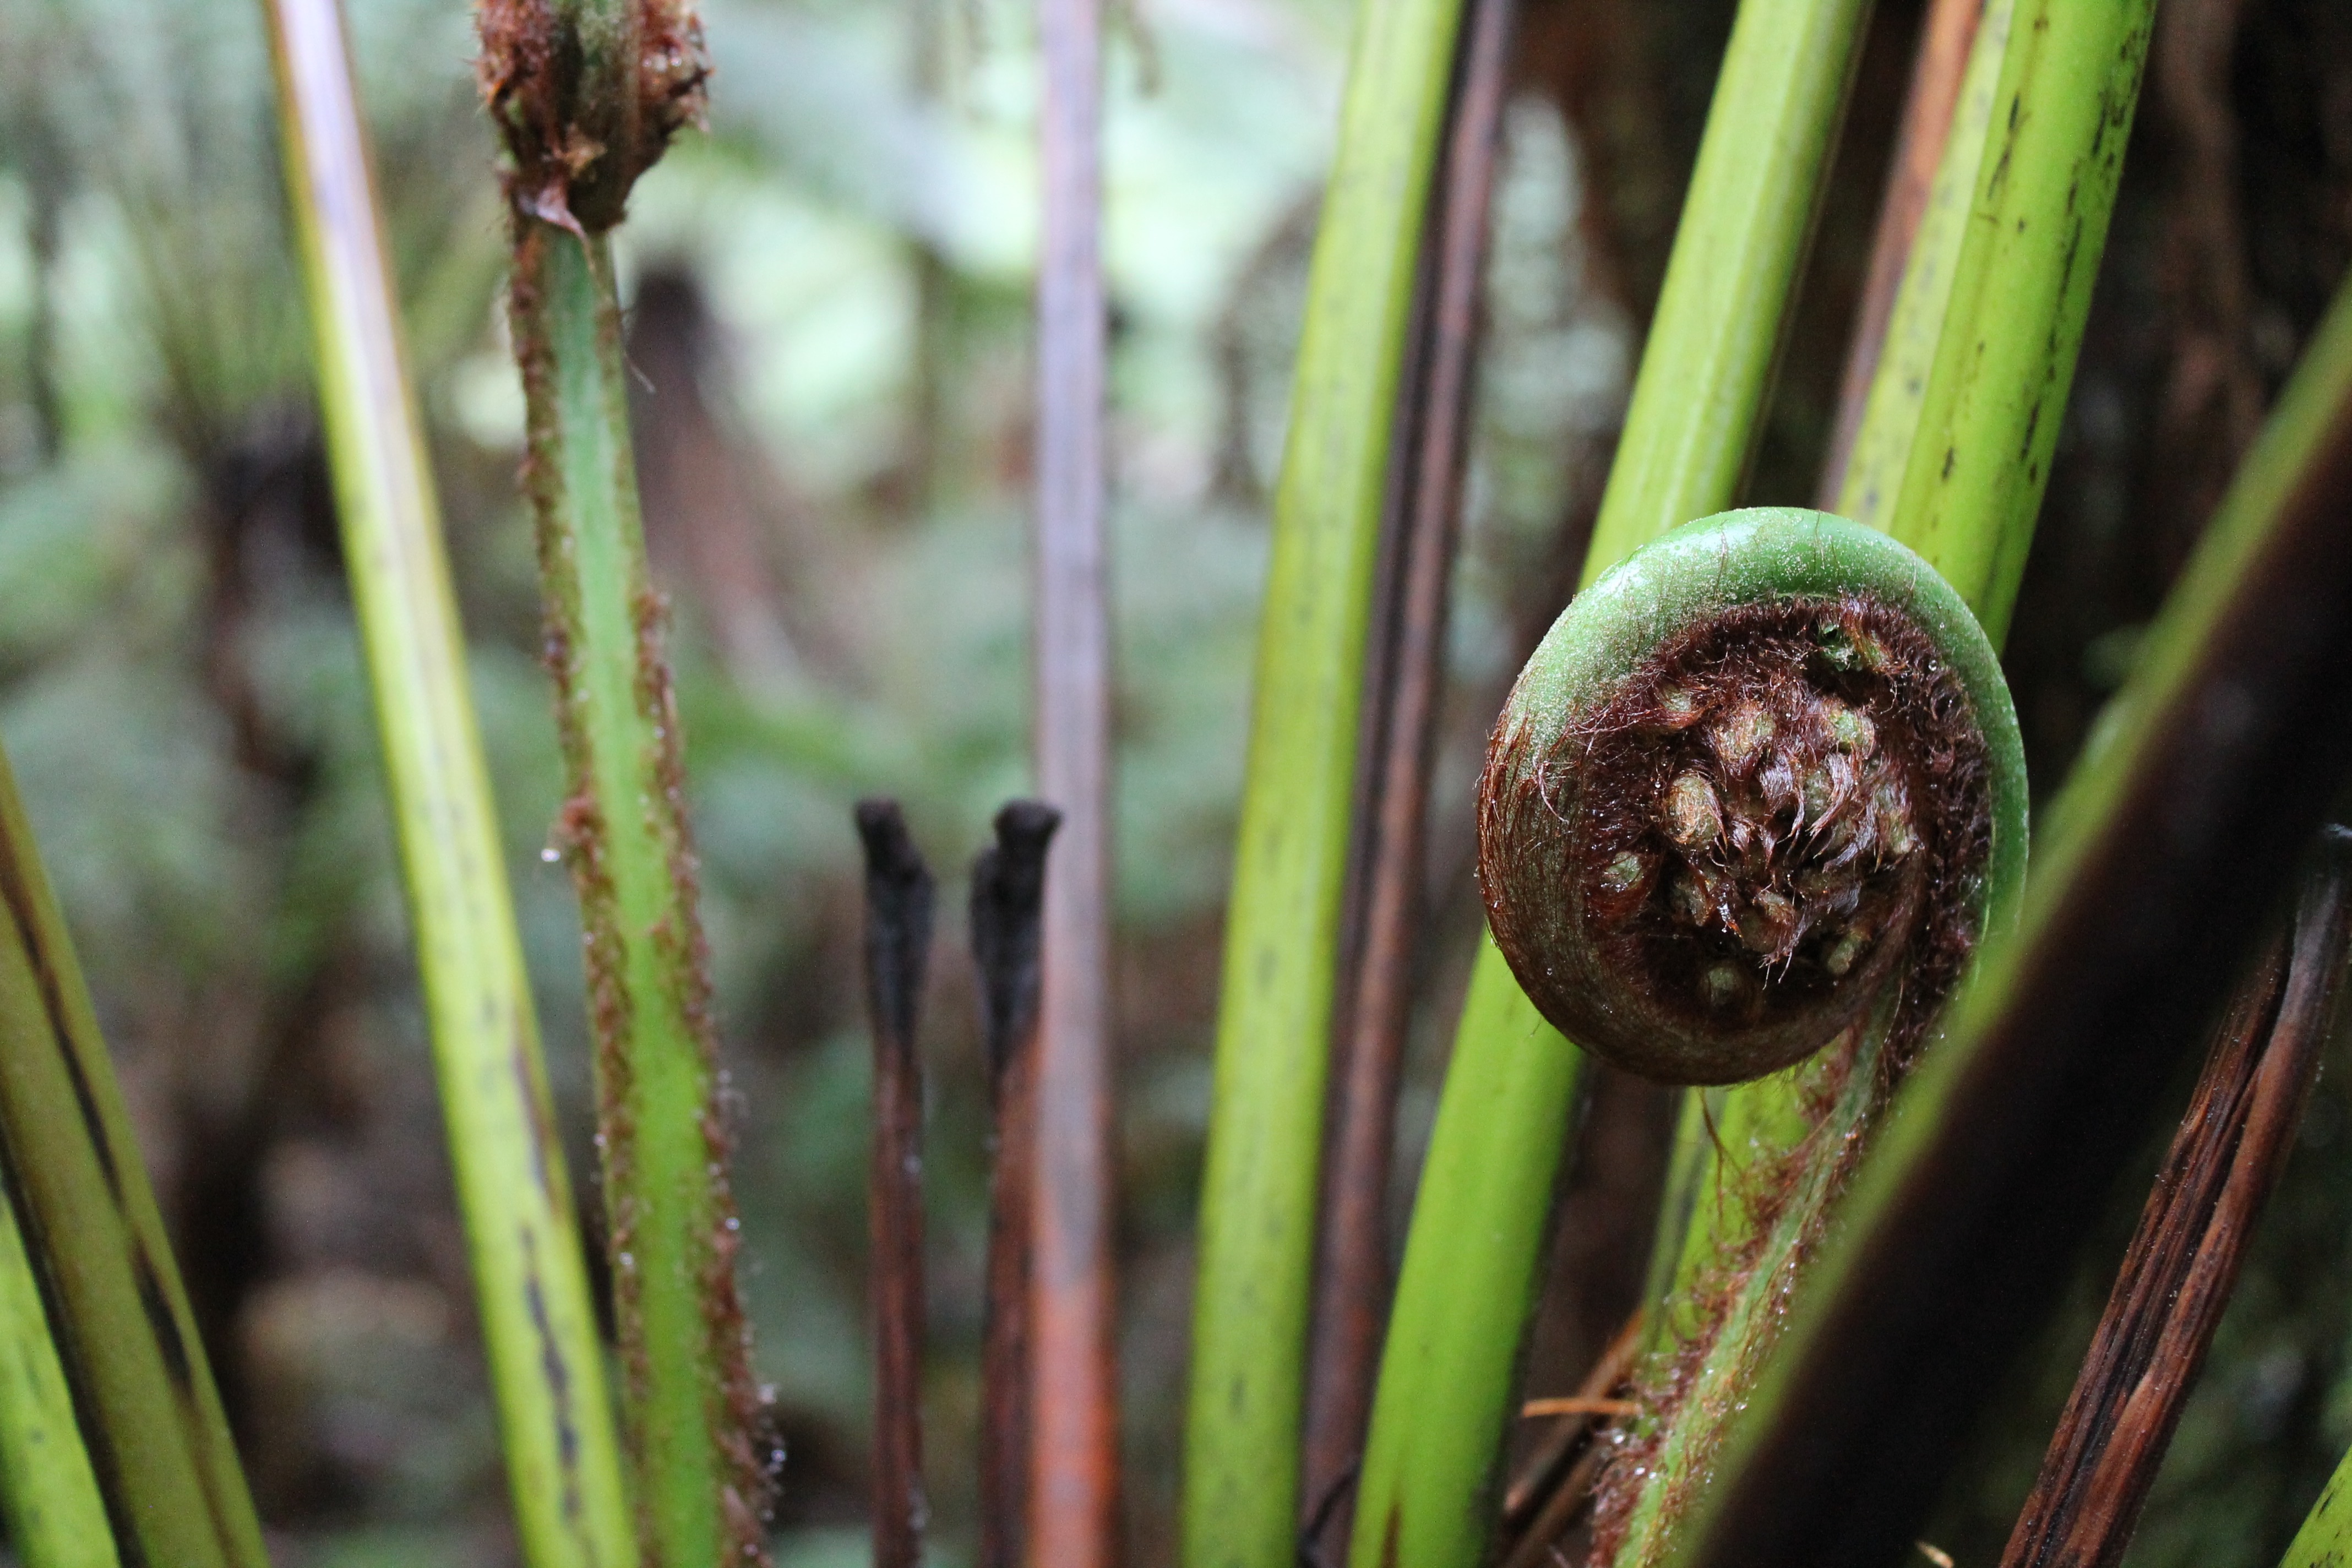
nature, grass, branch, plant, leaf, flower, green, produce, botany, flora, fauna, wildflower, close up, bud, macro photography, flowering plant, grass family, plant stem, land plant, ferns and horsetails, fiddlehead fern